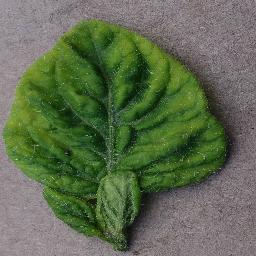
Label: Tomato___Tomato_Yellow_Leaf_Curl_Virus